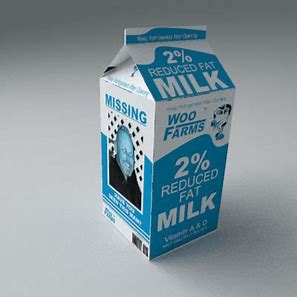
Waste category: cardboard